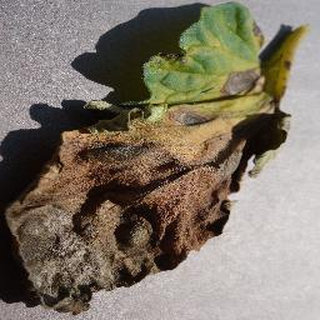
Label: tomato_early_blight